History of Pernambuco

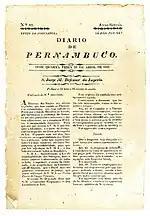
1828 issue of the "Diário de Pernambuco"

Portugal experienced competition from other foreign powers throughout its colonial history, and preventing these rivals from expanding in the New World was one motivation for its colonization of Brazil. When the kingdom of Portugal fell under the rule of the Spanish Hapsburgs in 1580, however, Brazil became a prime target for the new colonial power of the Netherlands. After the Dutch failed to take Bahia, they invaded and occupied Pernambuco and continued to expand northward to the Amazon River. The Dutch occupation of Pernambuco was resisted by the Portuguese colonists for its duration. This period of Pernambucano history can roughly be divided into three periods: six years of fighting from 1630 to 1636; relative pacification under the governorship of Johan Maurits, from 1636 to 1644; and renewed struggle in the decade after Maurits' recall, from 1644 to 1654, ending with the expulsion of the Dutch.